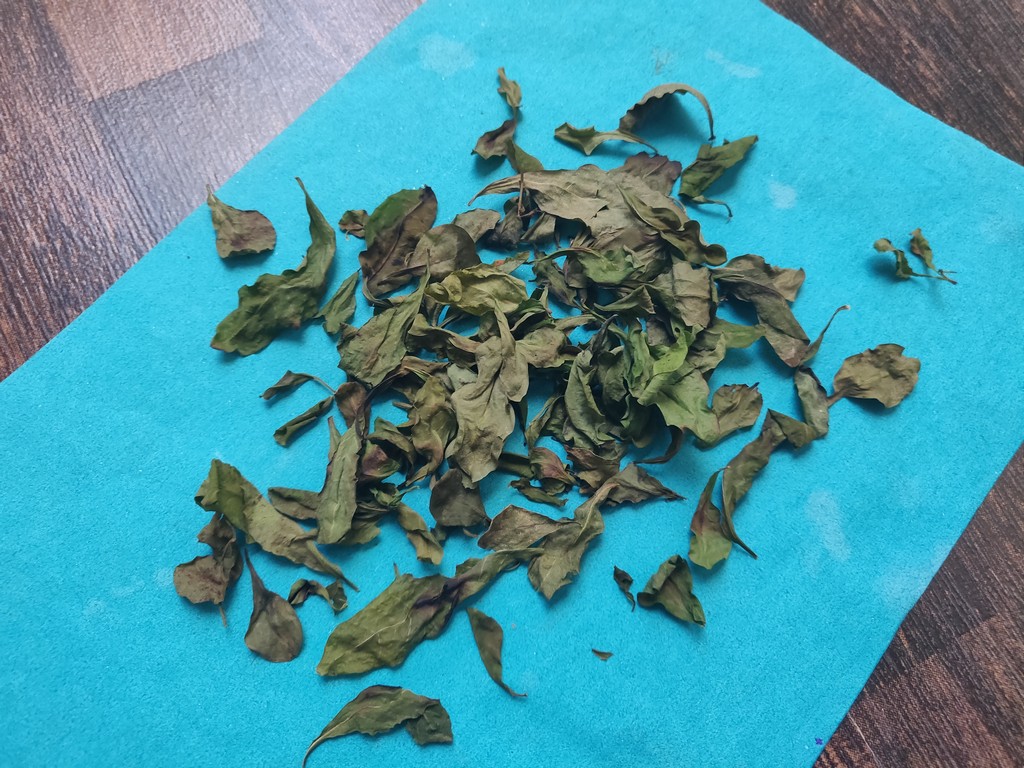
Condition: Dried
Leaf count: multiple
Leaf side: unknown